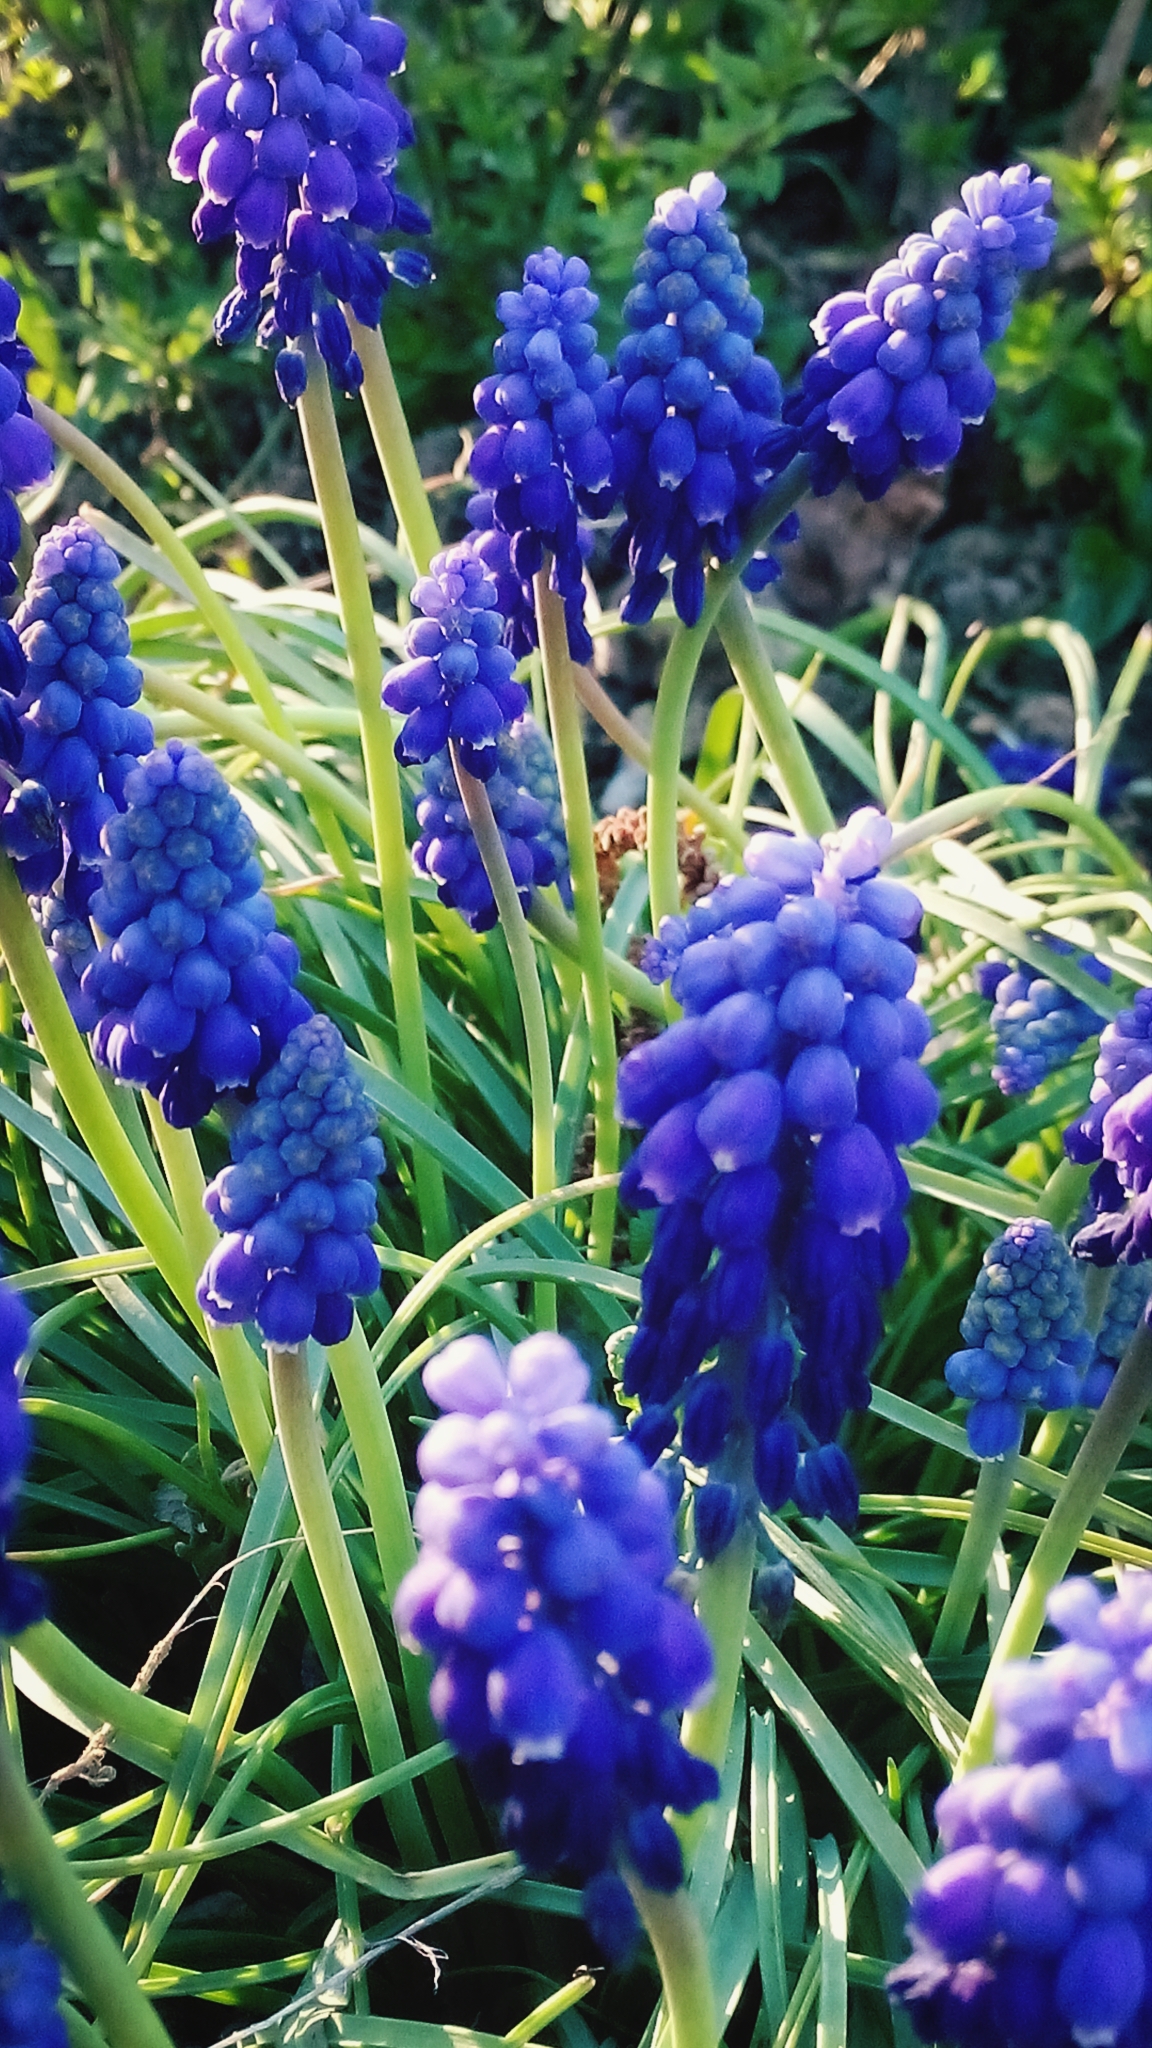
flower, plant, hyacinth, lavender, english lavender, annual plant